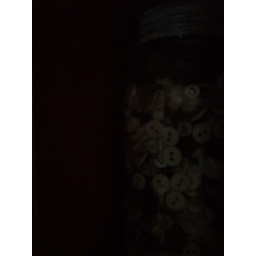
This is a dark on dark image of a jar of buttons in a dark room, sitting on a book shelf.